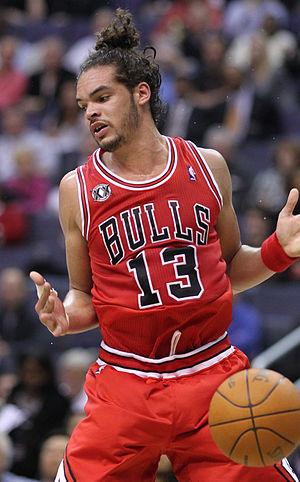
Joakim Noah, né le 25 février 1985 à New York, est un joueur de basket-ball de nationalités française, suédoise et américaine. Il évolue au poste de pivot.